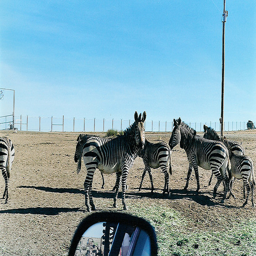
a group of zebra standing in the sand in a fenced area
someone looking at several zebras from a car
A photo taken from a car looking at a herd of zebras.
The Zebras aren't bothered by vehicles in their area.
Several zebras are seen walking around in a field.